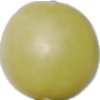
Label: Grape White 2